Animatronics

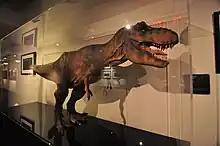
A maquette of the T-Rex in Jurassic Park

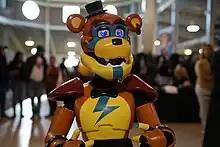
Five Nights at Freddy's Glamrock Freddy cosplayer at Comic-Con in November 2023

Before electronics, animatronics were simply puppets made to work with clockwork. These are known today as automata. For most of human history, it has not been possible to create a moving figure resembling a person that was not directly puppeted by another person.